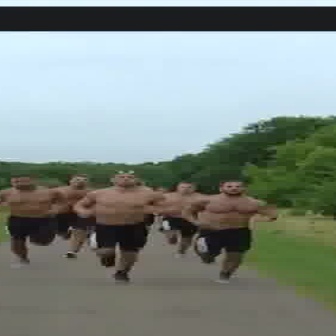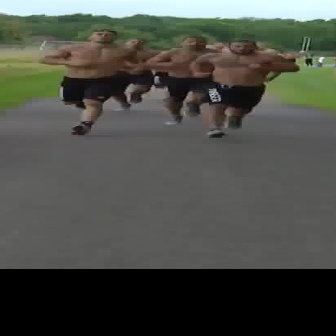
  Please identify the target specified by the bounding box [66,168,180,281] in the first image and locate it in the second image. Return the coordinates in [x_min,y_min,x_max,y_max] format.
Answer: [35,28,141,135]